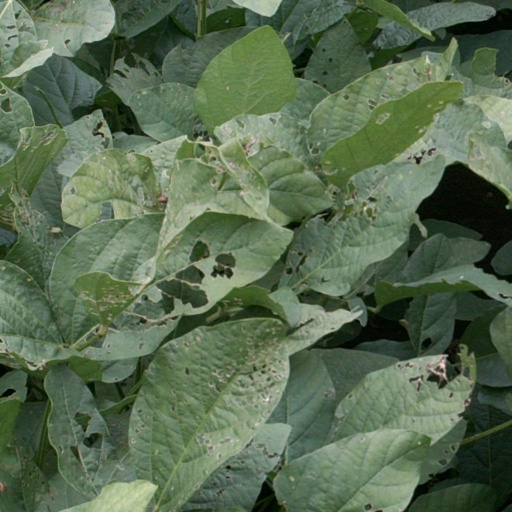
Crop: soybean